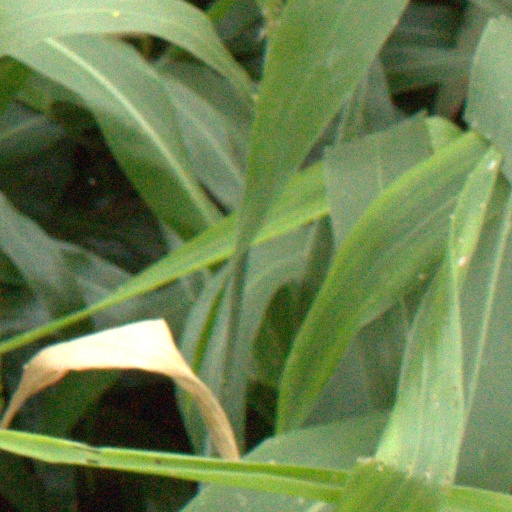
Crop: sorghum